Pink Floyd: Live at Pompeii

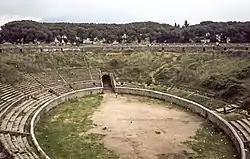
The Amphitheatre of Pompeii, where most of the footage was filmed

Filmmaker Adrian Maben, interested in combining art with Pink Floyd's music, contacted David Gilmour and the band's manager, Steve O'Rourke, in 1971 to discuss the possibilities of making a film in which the band's music was played over images of paintings by René Magritte, Jean Tinguely, Giorgio de Chirico and others. Pink Floyd had experience filming outside the context of a standard rock concert, including an hour-long performance in KQED TV studios in April 1970, but Maben's idea was rejected. Maben went on holiday to Naples in the early summer. During a visit to Pompeii he lost his passport, and went back to the Amphitheatre, which he had visited earlier in the day, in order to find it. Walking around the deserted ruins, he thought the silence and natural ambient sounds present would make a good backdrop for the music He also felt that filming the band without an audience would be a good reaction to earlier films such as "Woodstock" and "Gimme Shelter", where the films paid equal attention to performers and spectators. One of Maben's contacts at the University of Naples, Professor for Architecture, Ugo Carputi, who was a Pink Floyd fan, managed to persuade the local authorities to close the amphitheatre for six days that October for filming. Access was secured after payment of a "fairly steep" entrance fee.